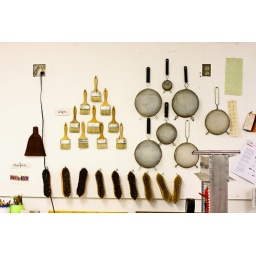
organized wall in the book bindery. paper making tools.